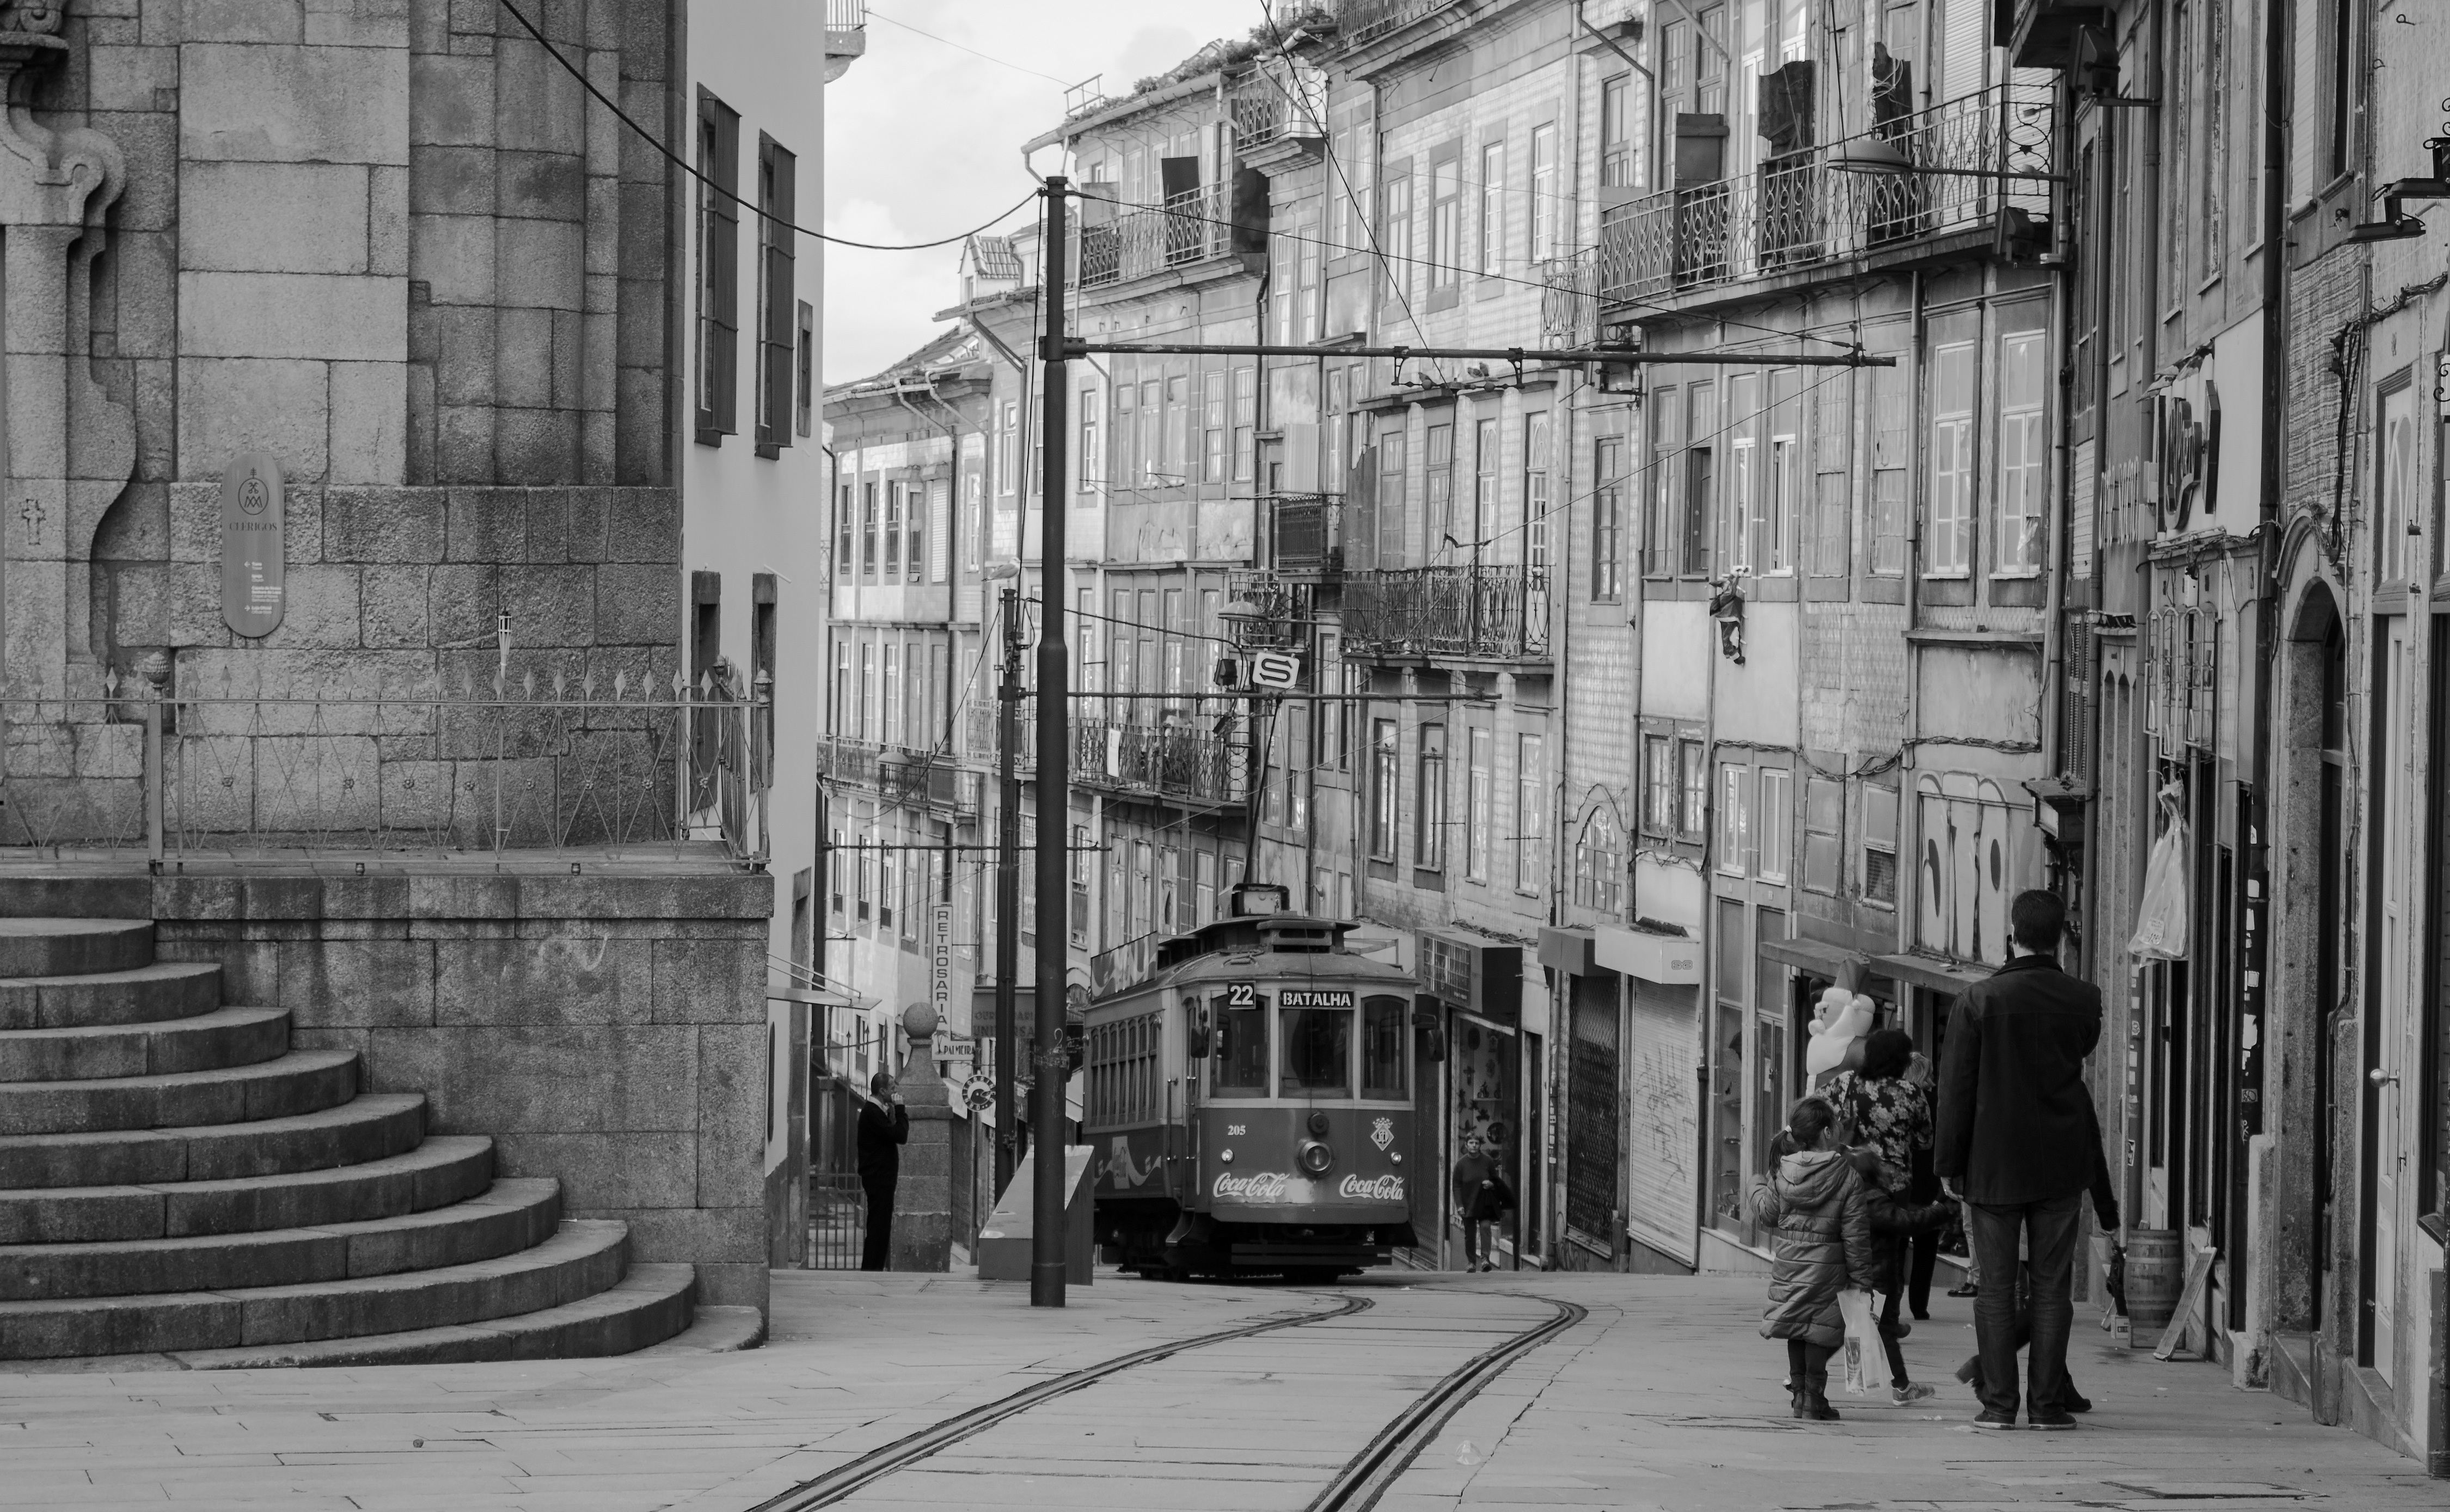
black and white, road, street, alley, tram, transport, vehicle, monochrome, lane, infrastructure, shape, neighbourhood, urban area, monochrome photography, residential area